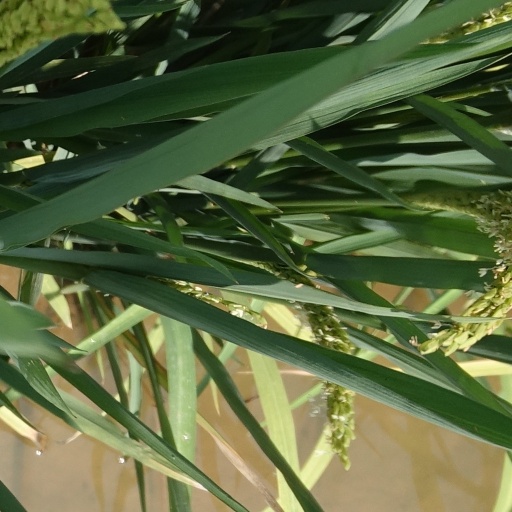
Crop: rice